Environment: real
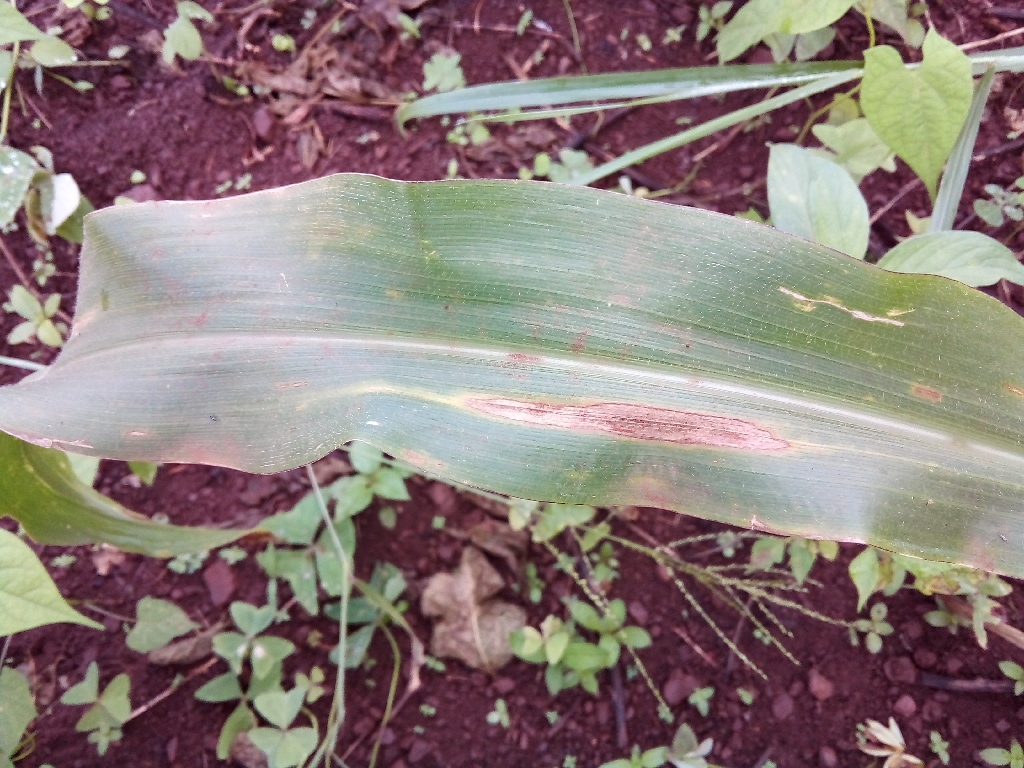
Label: northern_corn_leaf_blight